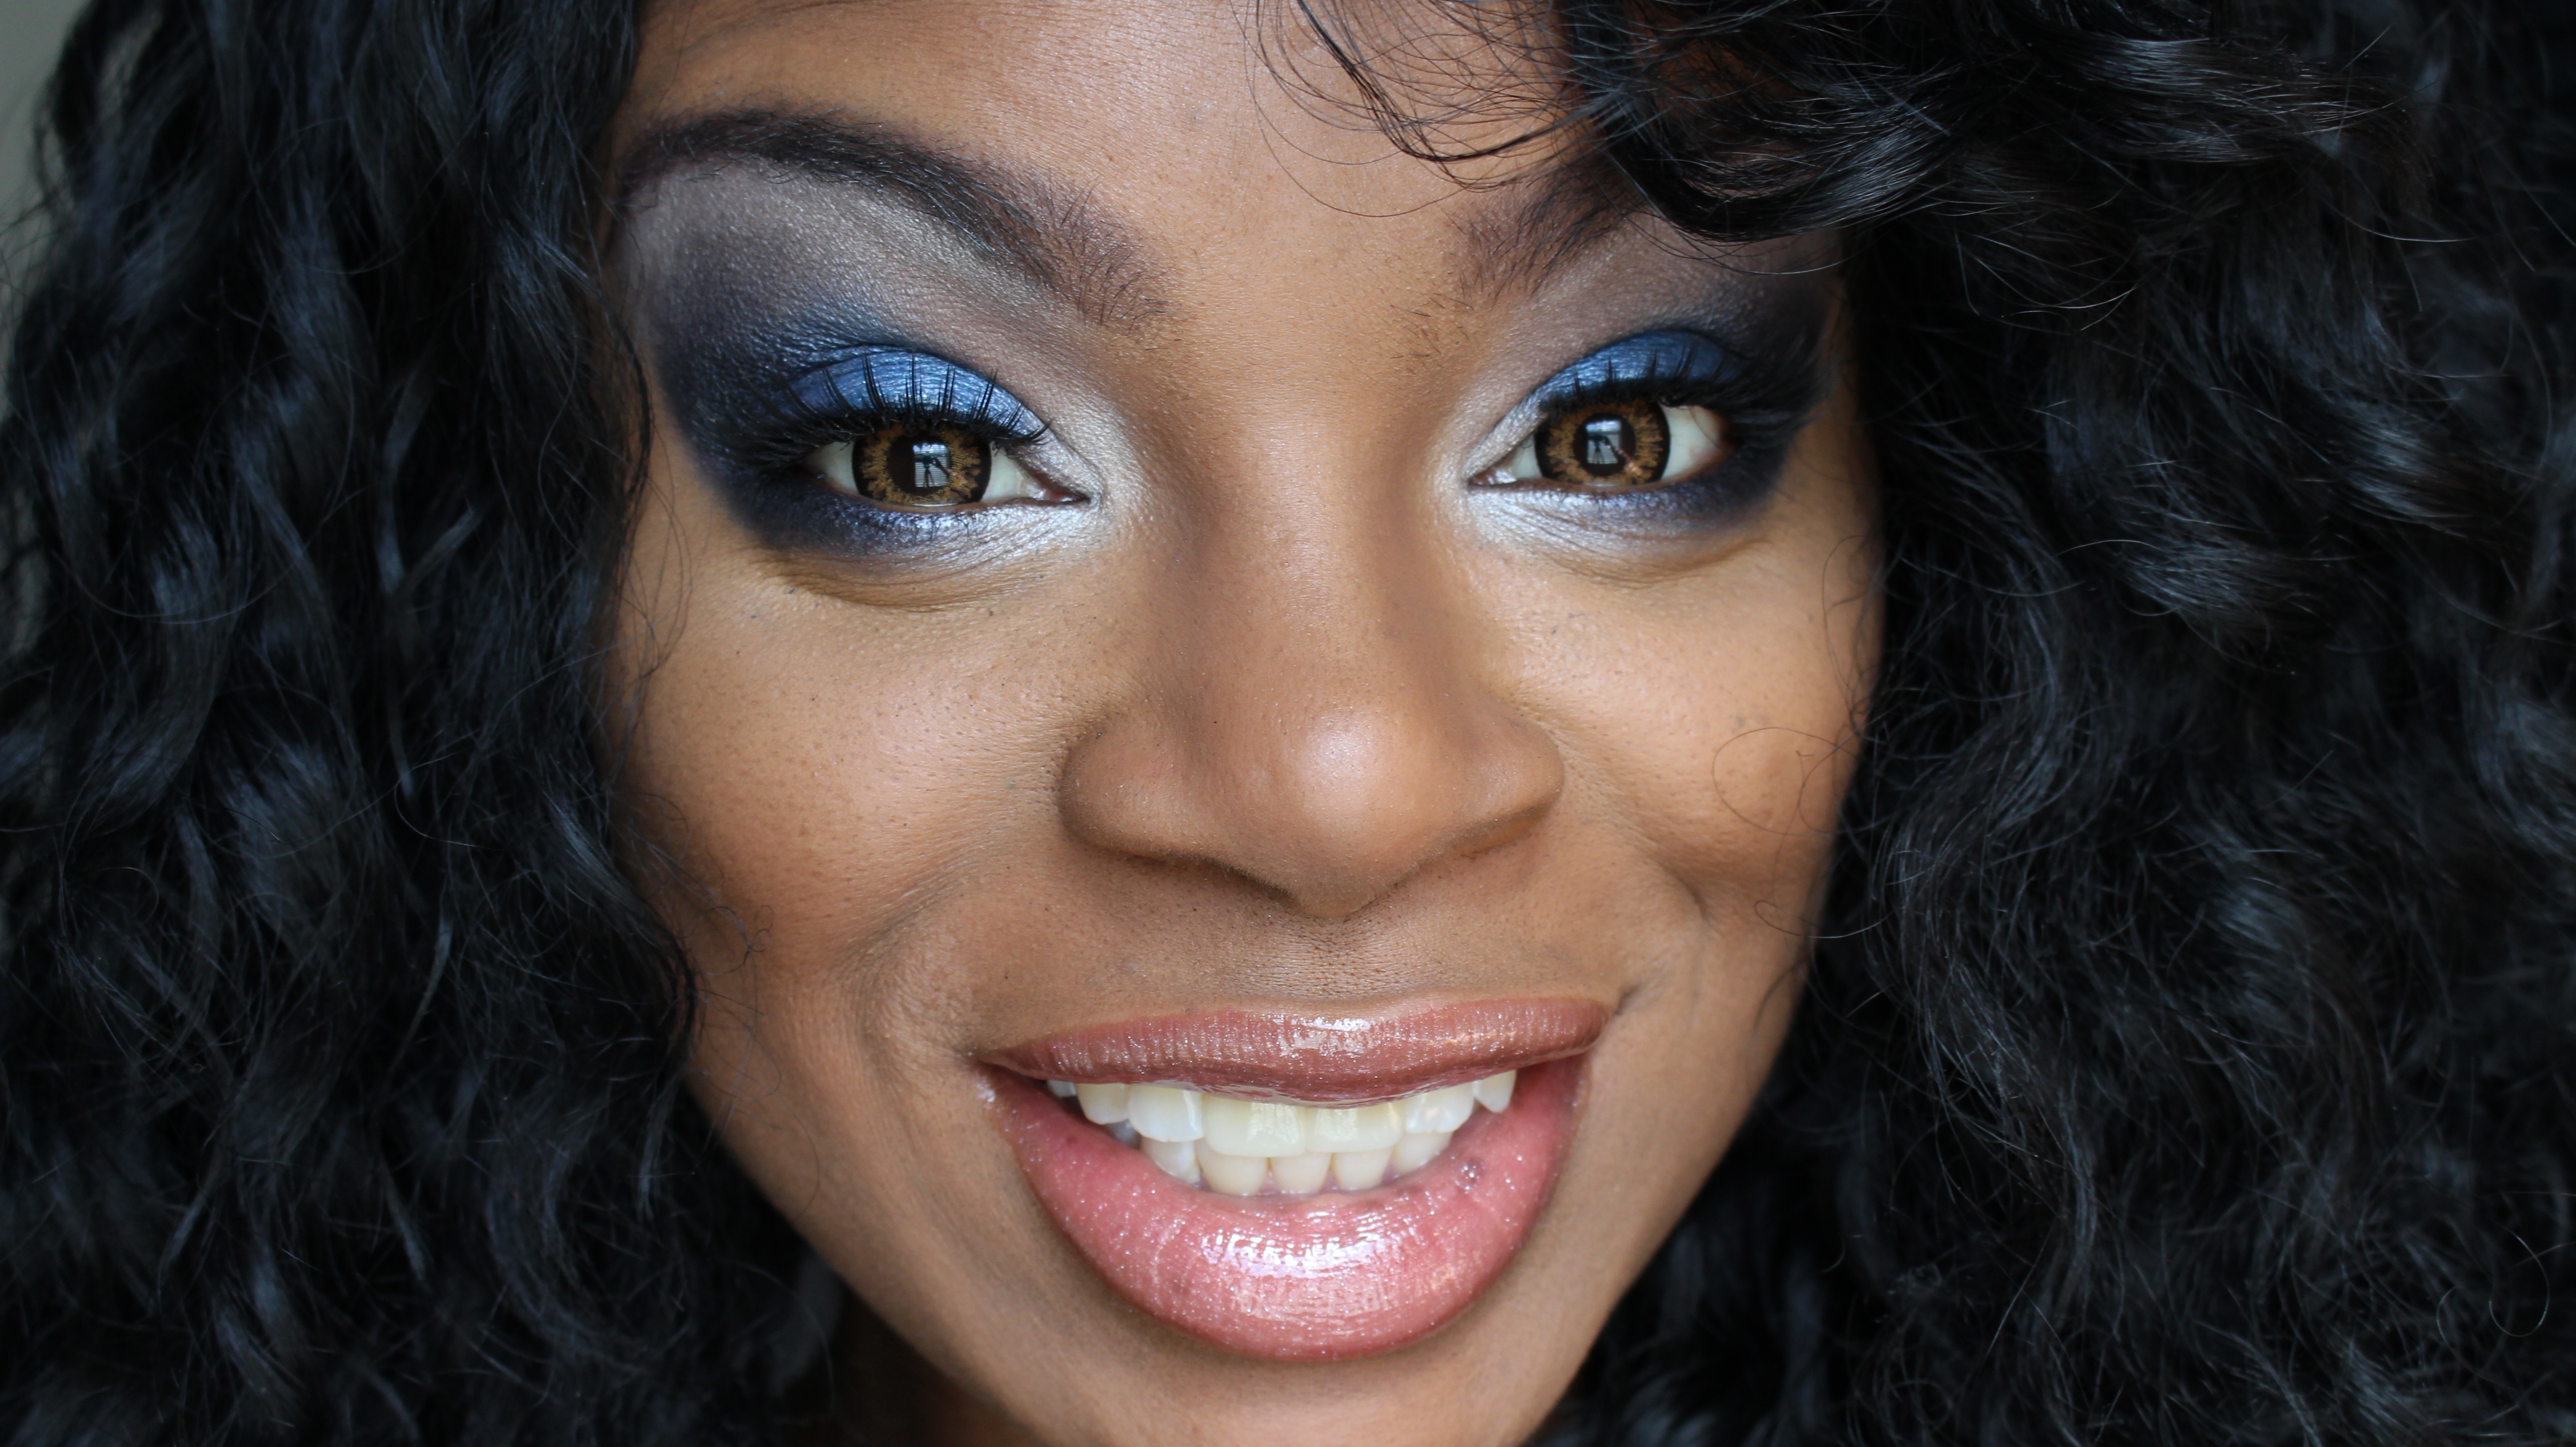
girl, hair, photography, female, portrait, model, blue, facial expression, lip, hairstyle, smile, makeup, mouth, long hair, make up, close up, human body, black hair, face, nose, eyes, eye, head, skin, lips, beauty, raw, organ, emotion, glamour, black skin, photo shoot, brown hair, portrait photography